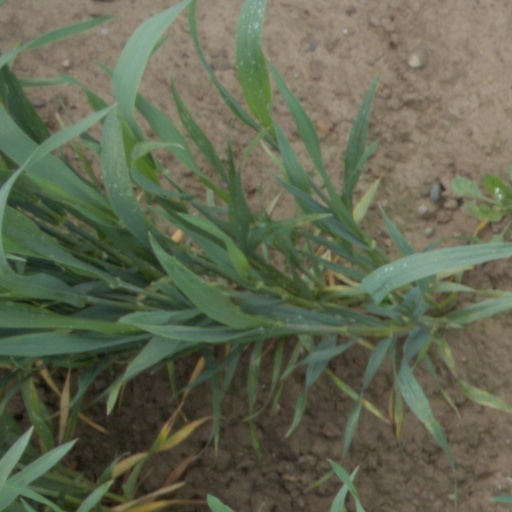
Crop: wheat